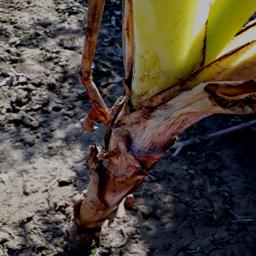
Label: BACTERIAL SOFT ROT